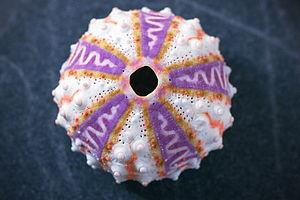
Les Arbacioida forment un ordre d'oursins réguliers. Il n'en subsiste actuellement qu'une seule famille : les Arbaciidae.
Coelopleurus exquisitus est une espèce d’oursins de la famille des Arbaciidae.
Coelopleurus est un genre d’oursins de la famille des Arbaciidae. Ce sont des oursins d'eaux profondes pourvus de piquants très longs et de couleurs étonnamment vives.